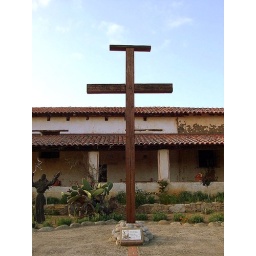
Harry Downie found the original wooden mission cross buried in the ground at this very spot.